Lee Sang-hee

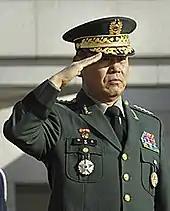
General Lee Sang-hee as Chairman of the Korean Joint Chiefs of Staff in 2006.

His assignments as a general officer were Chief of Force Planning, ROK Army Headquarters (1995–1996), Commanding General, 30th Infantry Division (Mechanized) (1996–1998), Director General, Policy Planning Bureau, Ministry of National Defense (1998–1999), Commanding General, V Corps (1999–2001), Chief Director, Strategy & Plans, Joint Chiefs of Staff (2001–2002), and Chief Director, Joint Operations Headquarters, Joint Chiefs of Staff (2002-2003).